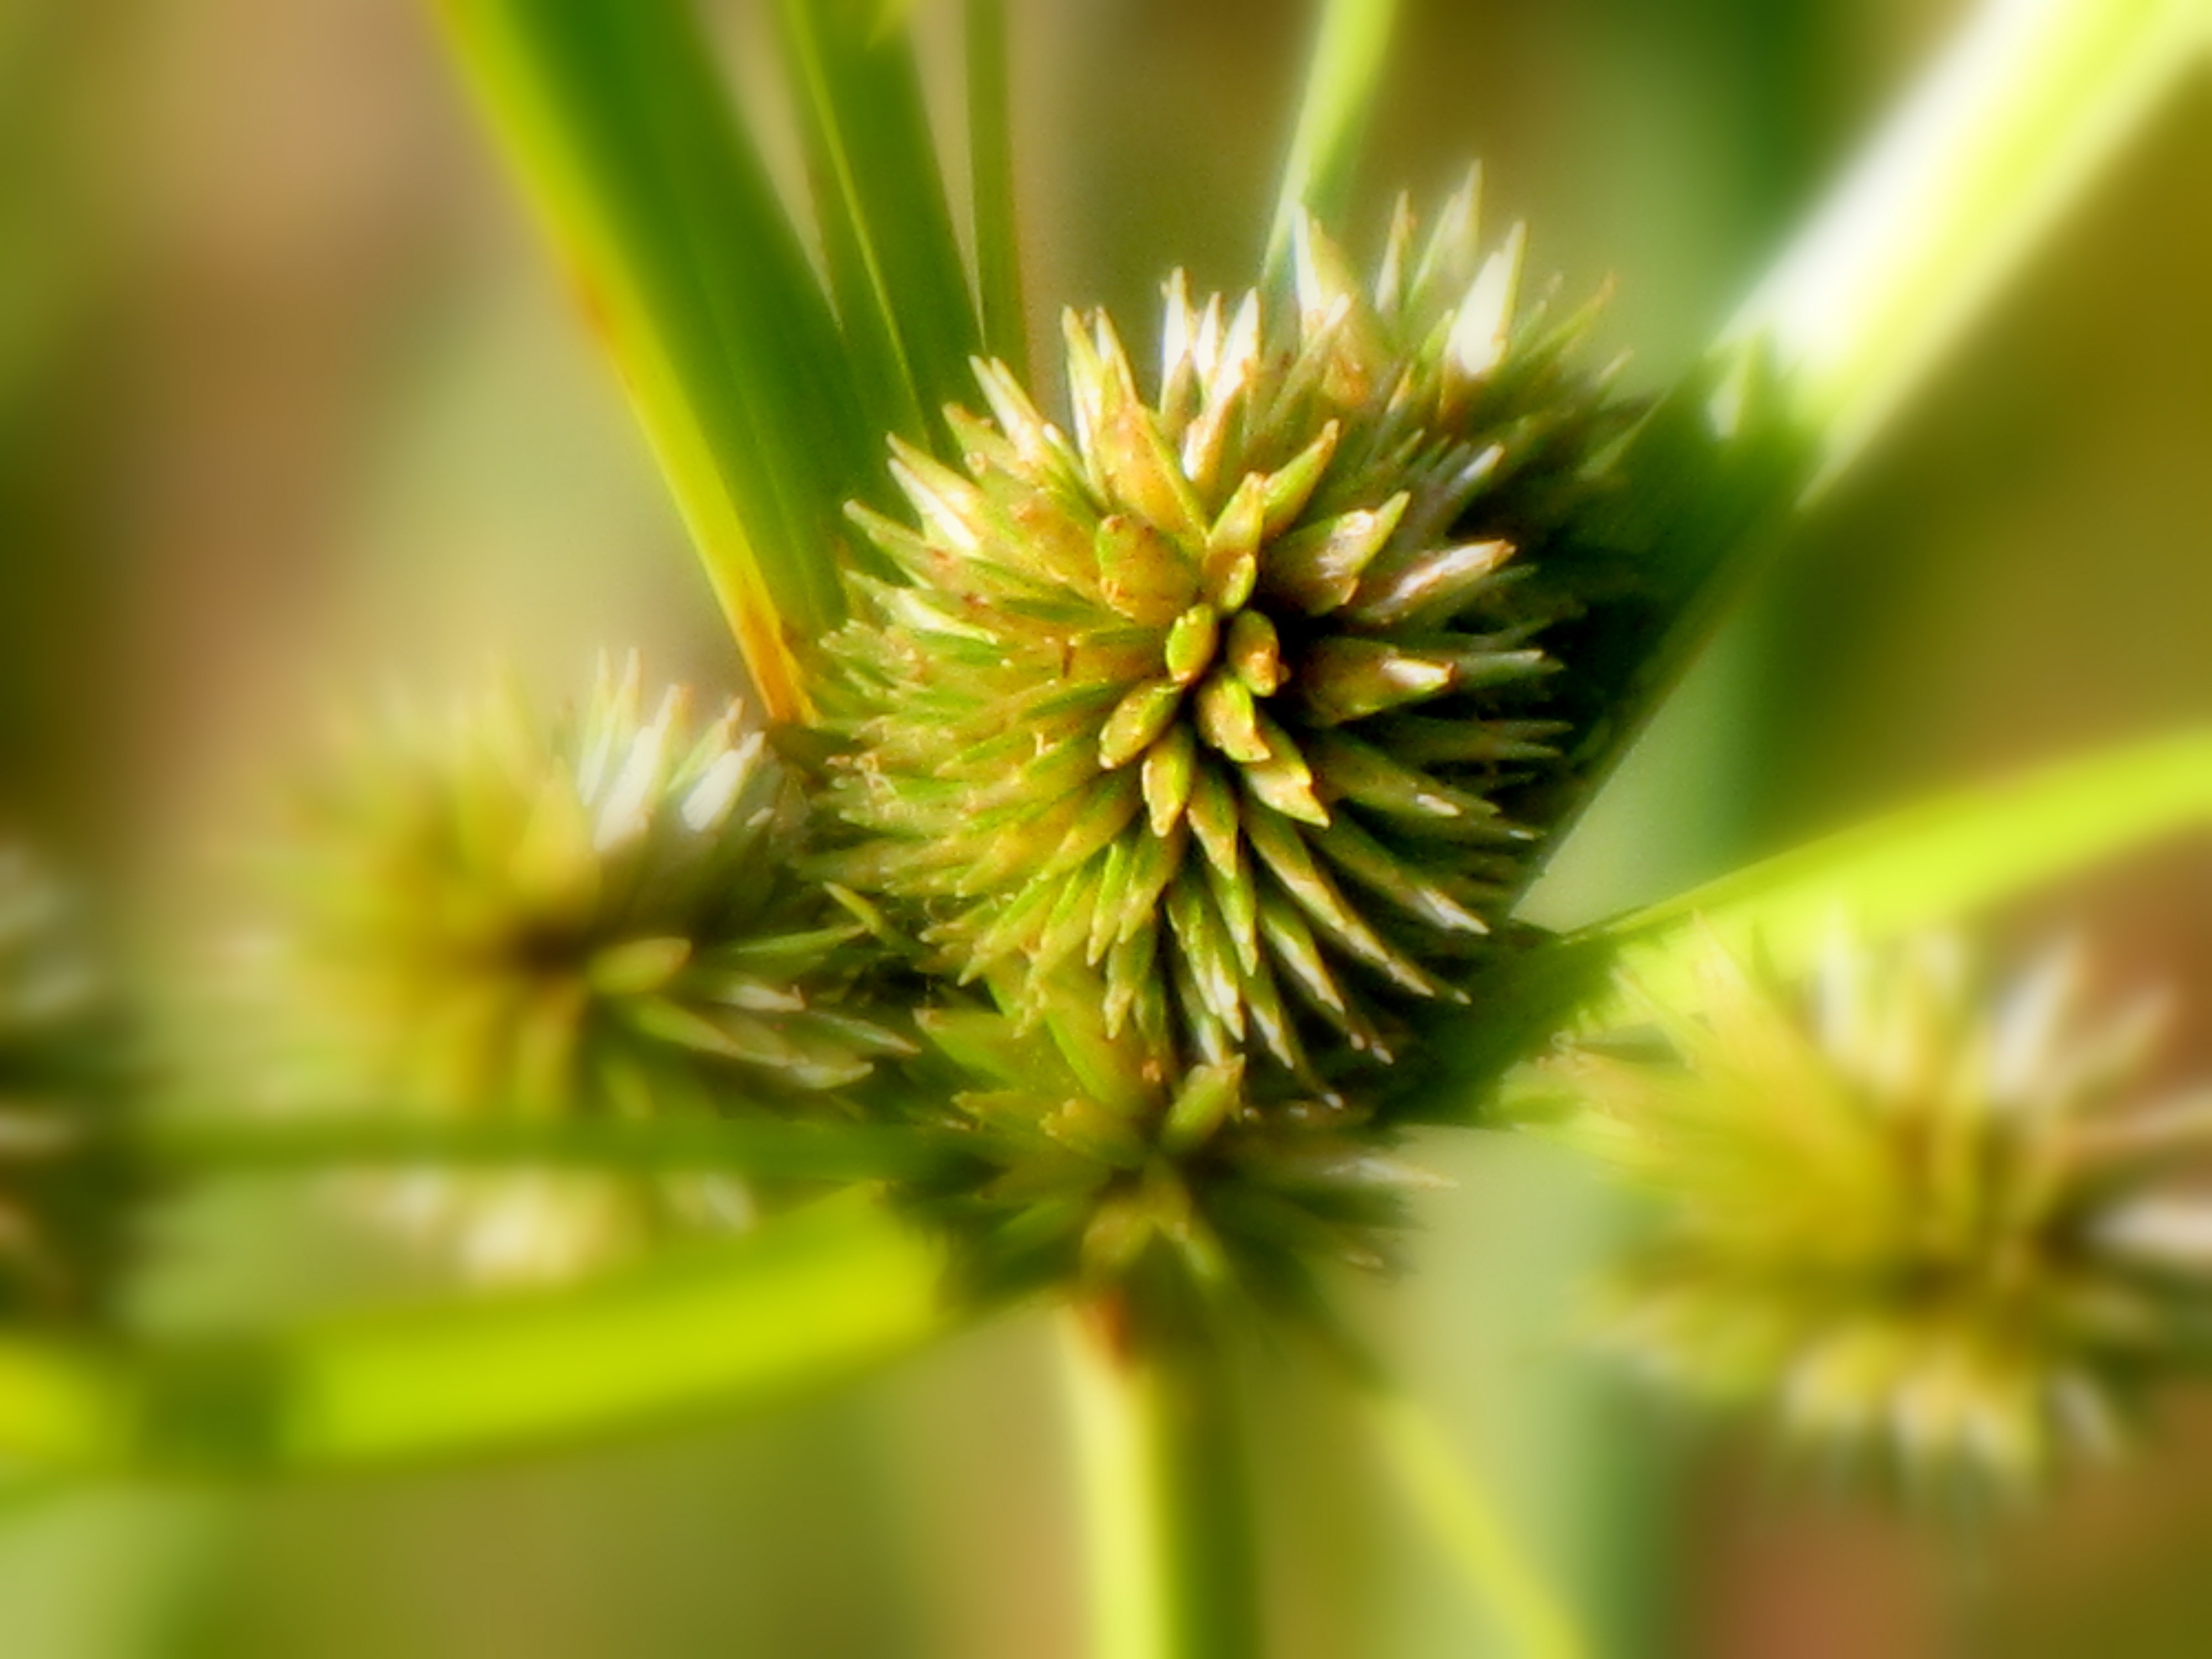
tree, nature, grass, outdoor, branch, growth, plant, field, lawn, photography, countryside, stem, sunlight, leaf, flower, petal, bloom, summer, environment, rural, green, grow, botany, yellow, agriculture, flora, wildflower, close up, weeds, bud, organic, macro photography, flowering plant, daisy family, plant stem, land plant